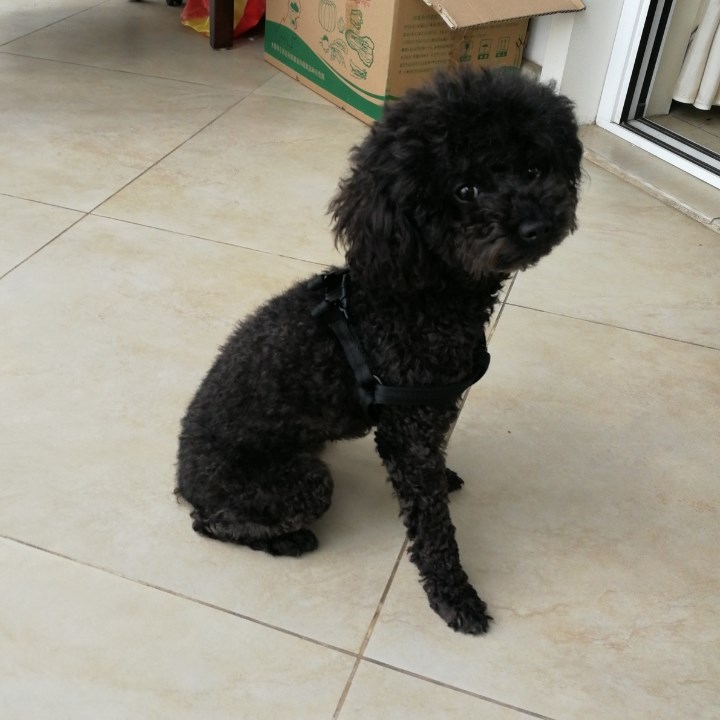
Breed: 7449-n000128-teddy